Batu Lintang camp

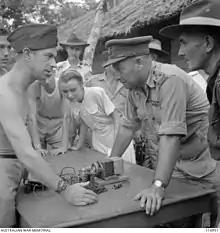
Leonard Beckett showing the radio to Brigadier T. C. Eastick and A. W. Walsh on 11 September 1945

It was known that ethnic Chinese people in Sarawak were pro-Allied, and so contact was made with the Ongs, the leading Chinese family in Kuching, who lived about a mile from the camp, to see if they could assist in providing parts. The first night-time attempt, by G. W. Pringle, was a failure as he could not find his way through the dense jungle to the house. A reconnoitre mission was required. To achieve this, Russell suggested to Dr Yamamoto that as the area was a breeding ground for mosquitoes (with the resultant risk of malaria, which would affect Japanese and prisoner alike), the jungle should be cleared and sprayed. Pringle took part on this working party and was able to plot his route. He subsequently made contact and Ong Tiang Swee, Kapitan China of Sarawak and the patriarch of the Ong family, agreed to help. Ong instructed his grandson, Kee Hui to help Pringle obtain the needed parts. This was at massive risk to the family's own safety as they too would have been executed if discovered. Their only condition was that they should be provided with the news gathered from the radio, in order to boost the morale of the Chinese community under occupation in Kuching. They provided some radio parts, the acquisition of which must have been a considerable task as all radio equipment had been confiscated by the Japanese.